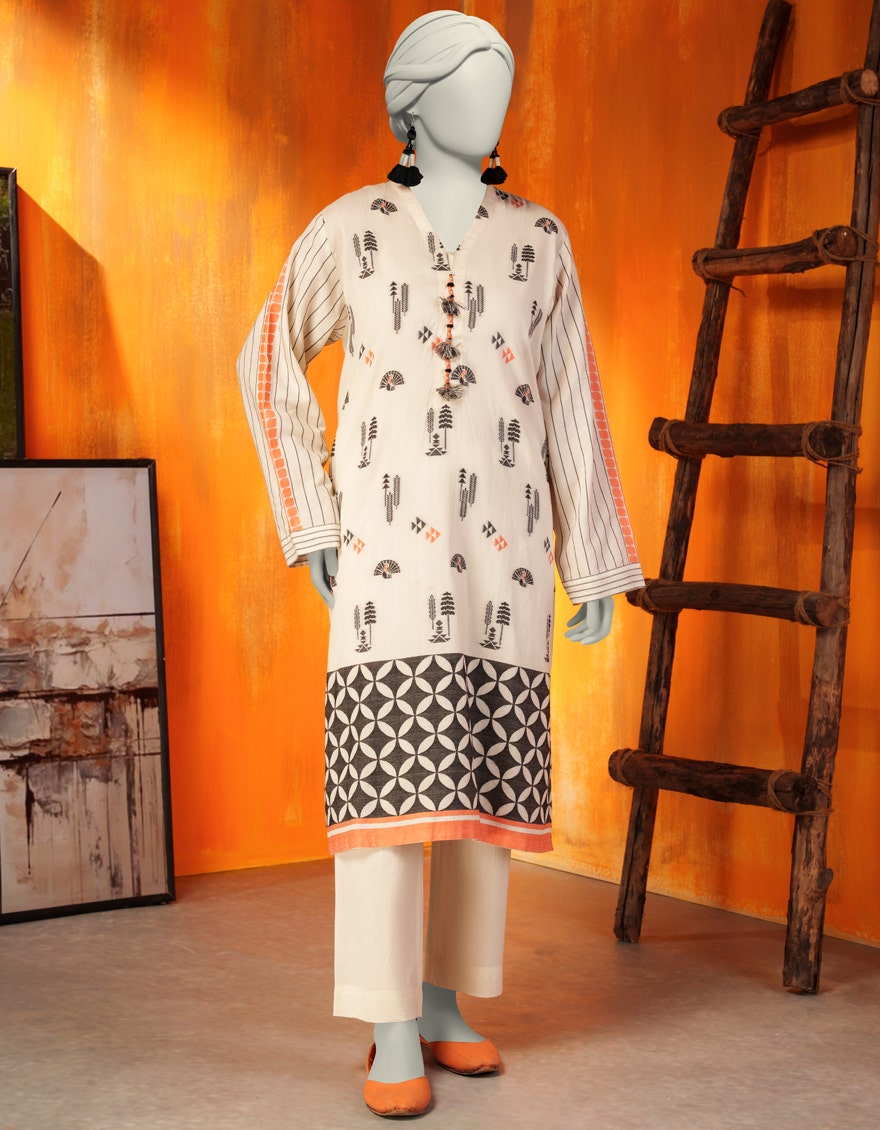
cream multi kurta pants